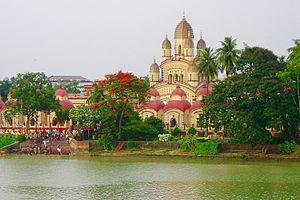
En Asie du Sud, un ghat est un ensemble de marches ou de gradins qui recouvrent les rives des cours d'eau ou les berges des bassins. Ils permettent de descendre jusqu'à l'eau, le plus souvent un fleuve sacré, comme le Gange à Haridwar et Varanasi. C'est un lieu de baignade important pour les ablutions rituelles des hindous, ainsi qu'un lieu d'offrandes.
Dakshineswar est une municipalité sise au bord du Hooghly à une trentaine de kilomètres au nord de Calcutta. Elle fait partie de la municipalité de Kamarhati, dans le district de North 24 Parganas. La ville est surtout connue pour son temple de Kali que Ramakrishna, prêtre hindou le desservant et célèbre mystique du XIXᵉ siècle, rendit célèbre.